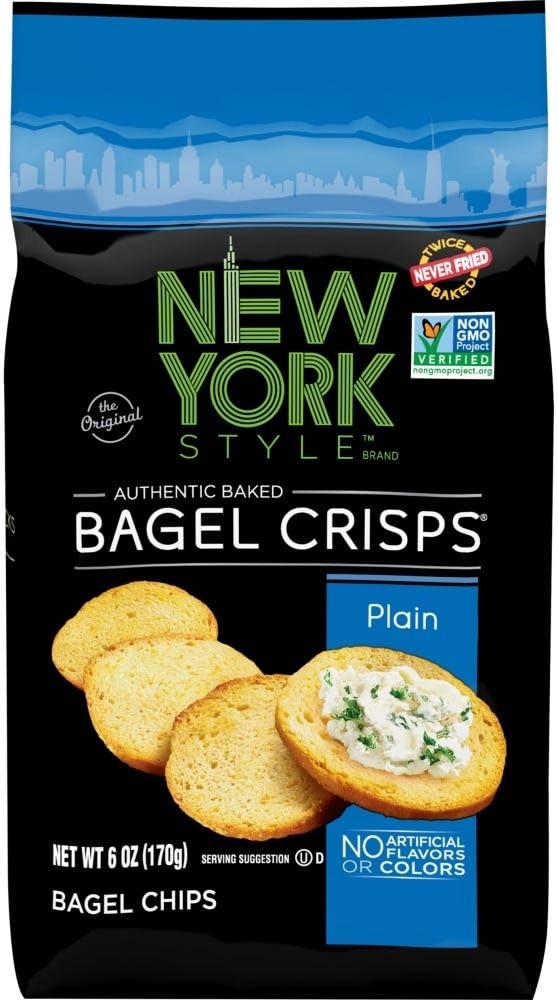
Item Name: Generic New York Style Plain Bagel Crisps, 6 oz, 6 Pack
Bullet Point 1: New York Style Bagel Crisps
Bullet Point 2: Can also be used as an individual snack.
Product Description: New York Style Bagel Crisps are great with deli-type items like cheese, spreads, and meat items. This item can also be used as an individual snack item without any carrier-type items added to it. - Ingredients: Wheat flour, sunflower oil, cane sugar, oat fiber, organic distilled vinegar, salt, yeast, rosemary extract (to preserve freshness), ascorbic acid (antioxidant).
Value: 6.0
Unit: Count

Price: 26.39